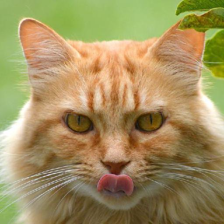
Label: animals